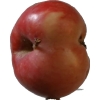
Label: Apple 10